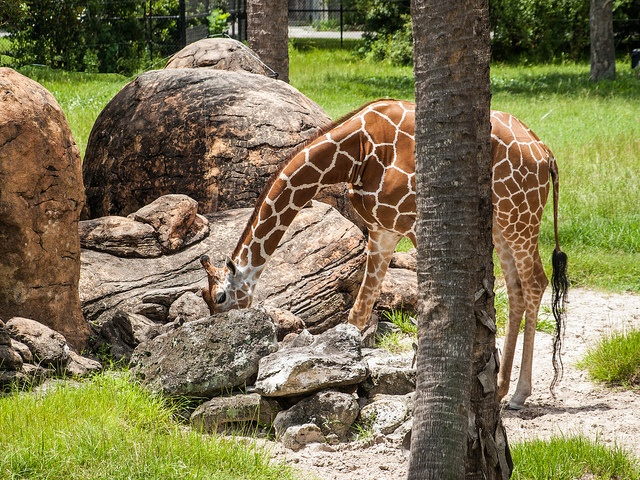
A giraffe grazing in some rocks in a zoo enclosure.
A giraffe bending down to eat or drink from behind some rocks.
a giraffe near a fallen tree near some rocks
A giraffe standing next to a tree and large rocks.
A giraffe leaned over eating grass by some rocks.